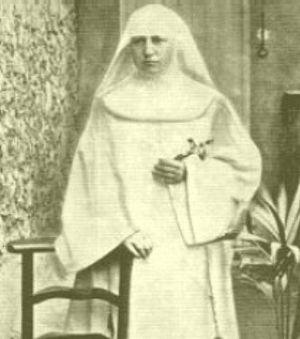
La sœur Marie-Adolphine, née Anna Dierkx, le 3 mars 1866 à Ossendrecht et morte décapitée le 9 juillet 1900, près de Taï-Yuan-Fu dans le Shangsi, est une religieuse catholique des Franciscaines missionnaires de Marie qui fut exécutée en haine de la foi durant la révolte des Boxers en Chine.
Les missions catholiques aux XIXᵉ et XXᵉ siècles ou missions pontificales naissent en France au XIXᵉ siècle, avant de s'étendre aux pays catholiques voisins après une période de reflux observée à la fin du XVIIIᵉ siècle. Si d'un côté cet élan missionnaire ressort de la vague de l'expansion européenne qui s'exprimera également par le colonialisme, il est juste de préciser que les missions sont plutôt en avance de phase par rapport à la colonisation et elles survivent à la décolonisation. Comme un mouvement missionnaire est apparu simultanément chez les protestants, la rivalité entre catholiques et protestants est une caractéristique de la période. L'Océanie, l'Asie et l'Afrique sont les terres de missions spécialement concernées, mais la christianisation d'un pays comme la Corée, restée en dehors du processus de colonisation européenne s'inscrit également dans cette période.
La révolte des Boxers, ou révolte des Boxeurs, ou guerre des Boxers, fomentée par les Poings de la justice et de la concorde, société secrète dont le symbole était un poing fermé, d'où le surnom de Boxers donné à ses membres en Occident, se déroula en Chine, entre 1899 et 1901.